Ocean Wave (shipwreck)

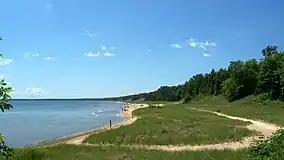
View from land of the shipwreck site

The Ocean Wave was a scow schooner that sank in Lake Michigan off the coast of Door County, Wisconsin, United States. In 2006 the shipwreck site was added to the National Register of Historic Places.